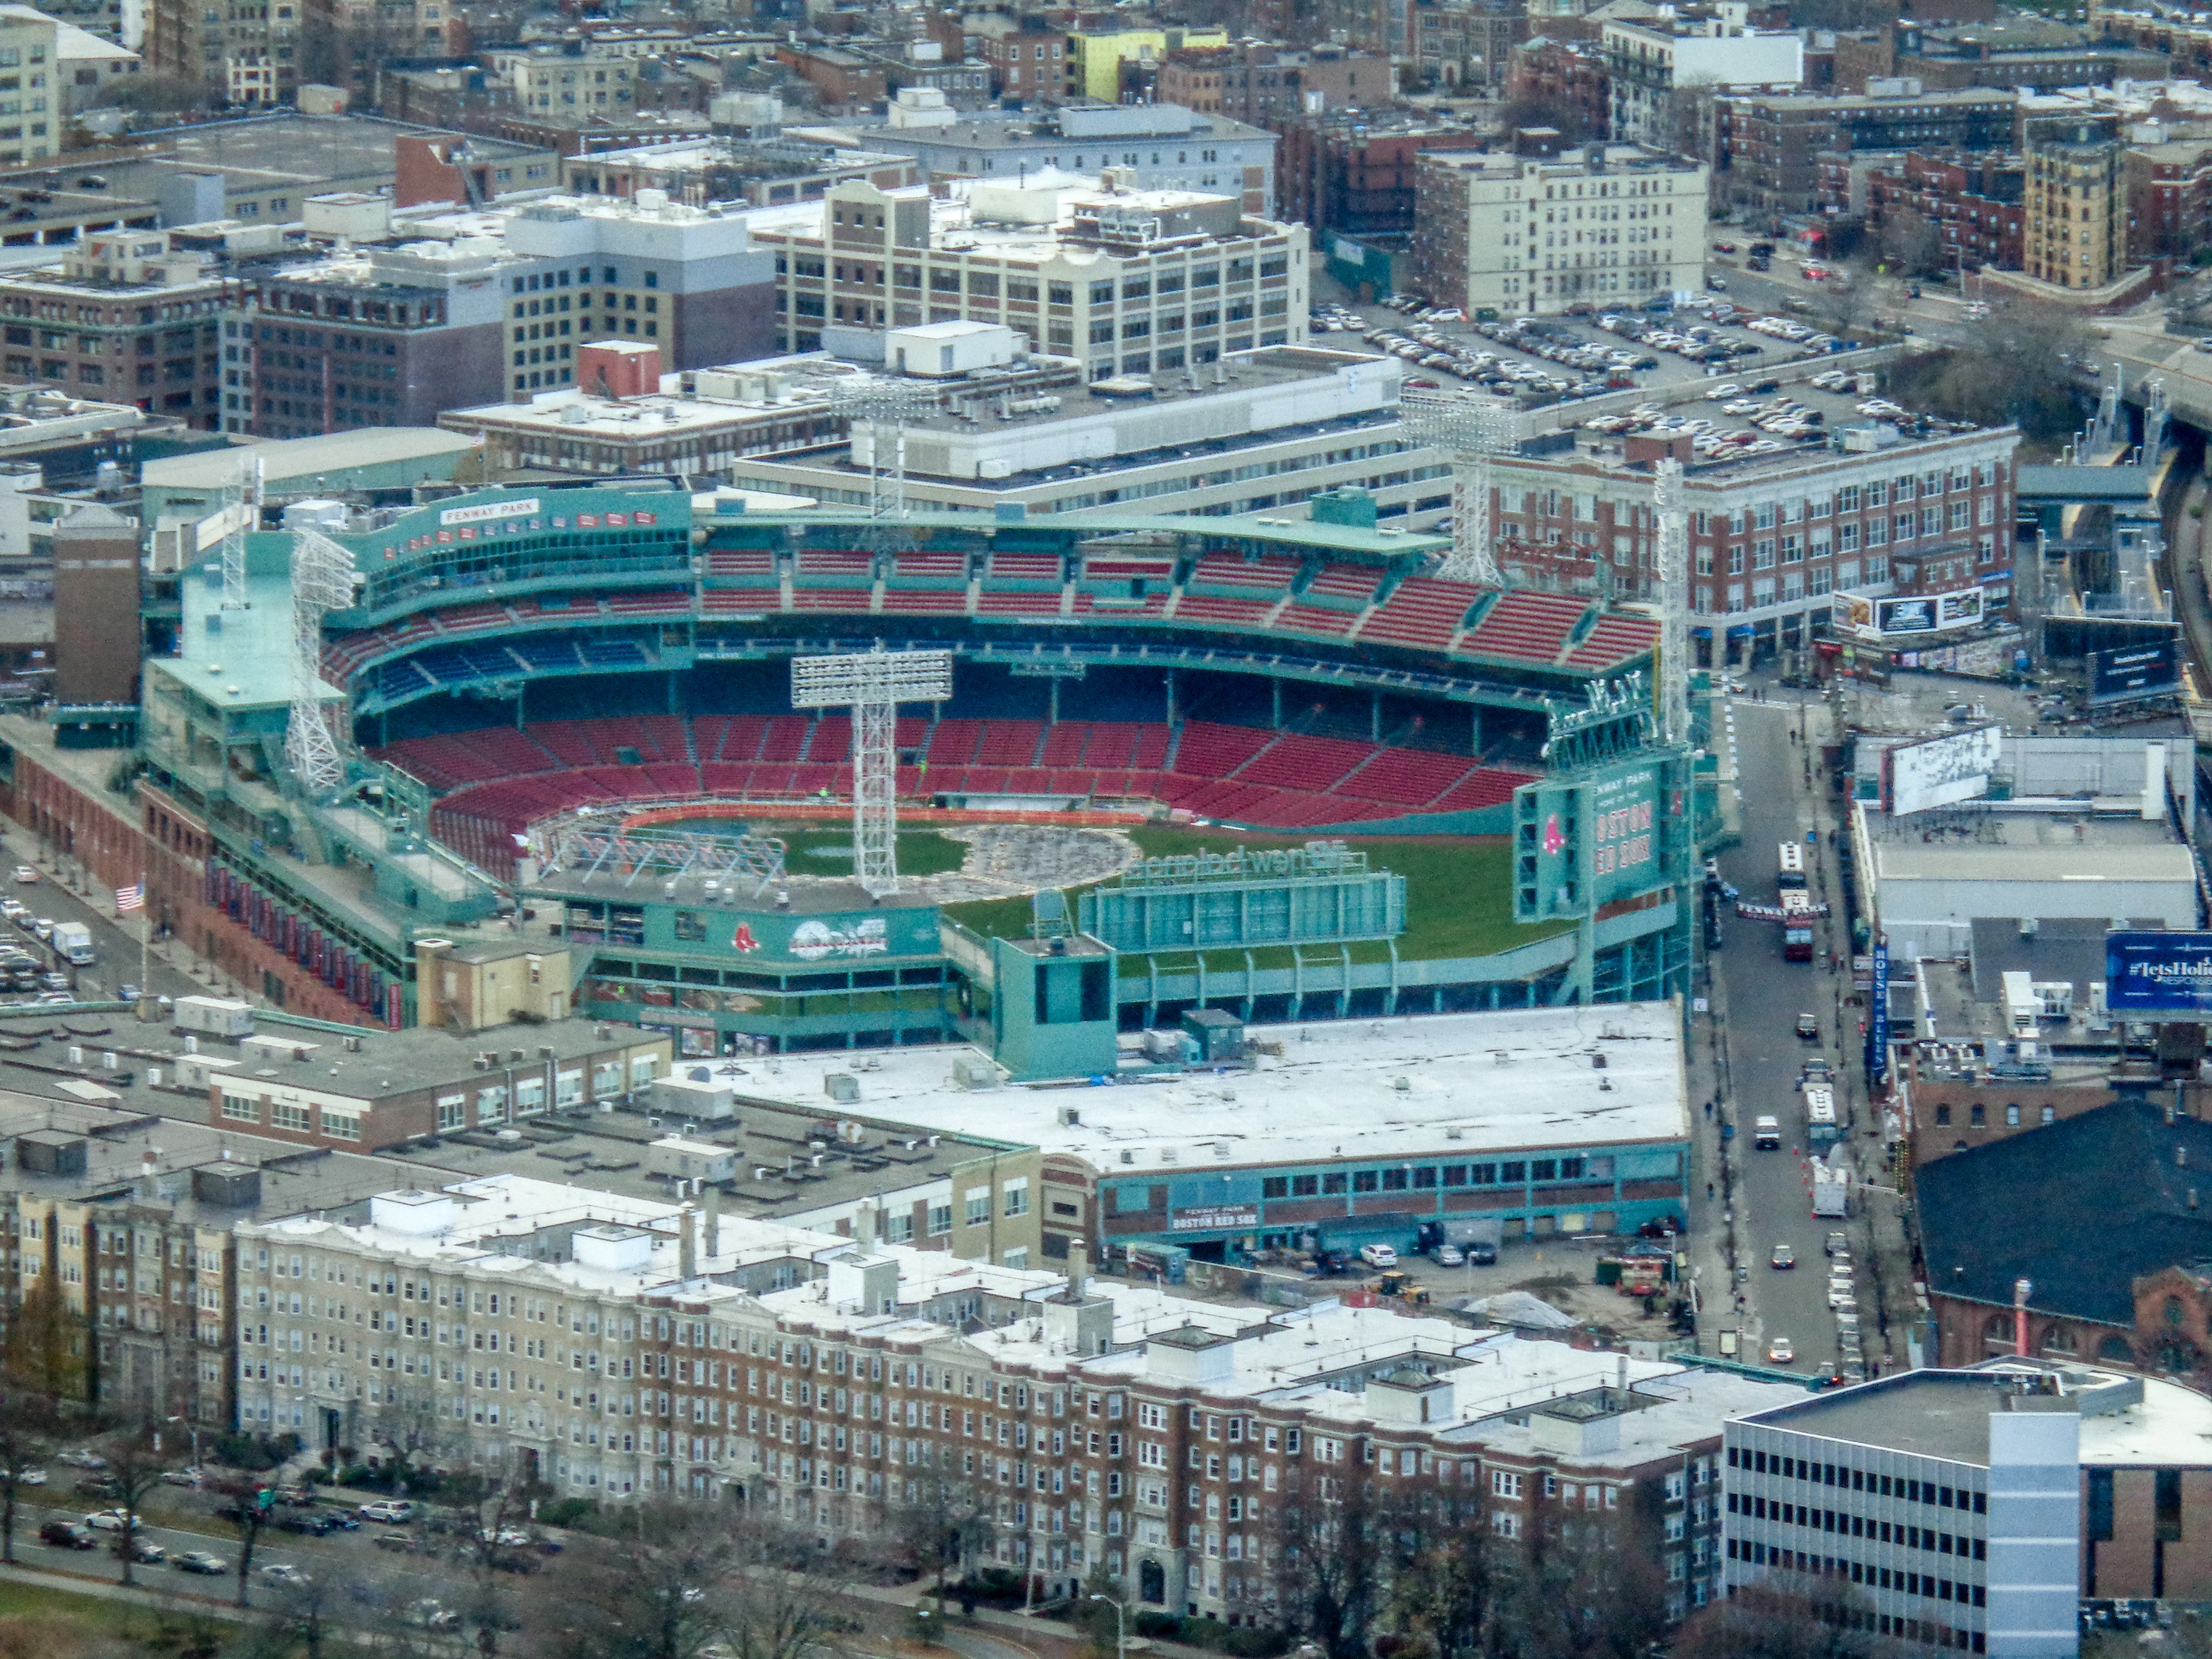
structure, baseball, city, cityscape, usa, america, landmark, tourism, stadium, boston, arena, metropolis, massachusetts, bird's eye view, aerial photography, new england, urban area, fenway park, red sox, metropolitan area, sport venue